Joseph Moloney

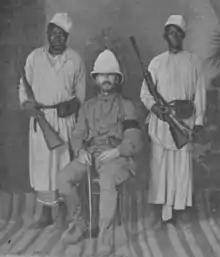
Moloney with two of the expedition's nyamparas (chiefs or supervisors), Hamadi bin Malum (left) and Massoudi, after their return to Zanzibar in July 1892. Moloney's black armband marks the death of the expedition leader, Captain William Stairs.

The expedition took a year for the round trip from their base in Zanzibar to Msiri's capital at Bunkeya, where they stayed nearly two months. They suffered disease, starvation for a while, and numerous hardships. A quarter of the Africans and two out of the five Europeans died, including Captain Stairs, but Moloney was spared any severe illness. In Bunkeya, Msiri refused to sign a treaty accepting Leopold's sovereignty and the CFS flag, and was killed by second officer Omer Bodson who had recklessly confronted Msiri in a situation which he, Bodson, could not control. Msiri's people and his successor as chief, seeing the expedition's greater firepower, bowed to the inevitable and signed the treaty. Katanga became part of Leopold's Congo Free State, which achieved later notoriety thanks to the treatment of the Congolese citizens.